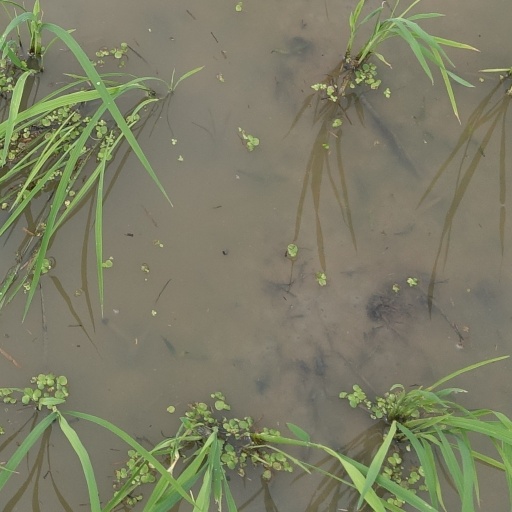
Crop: rice